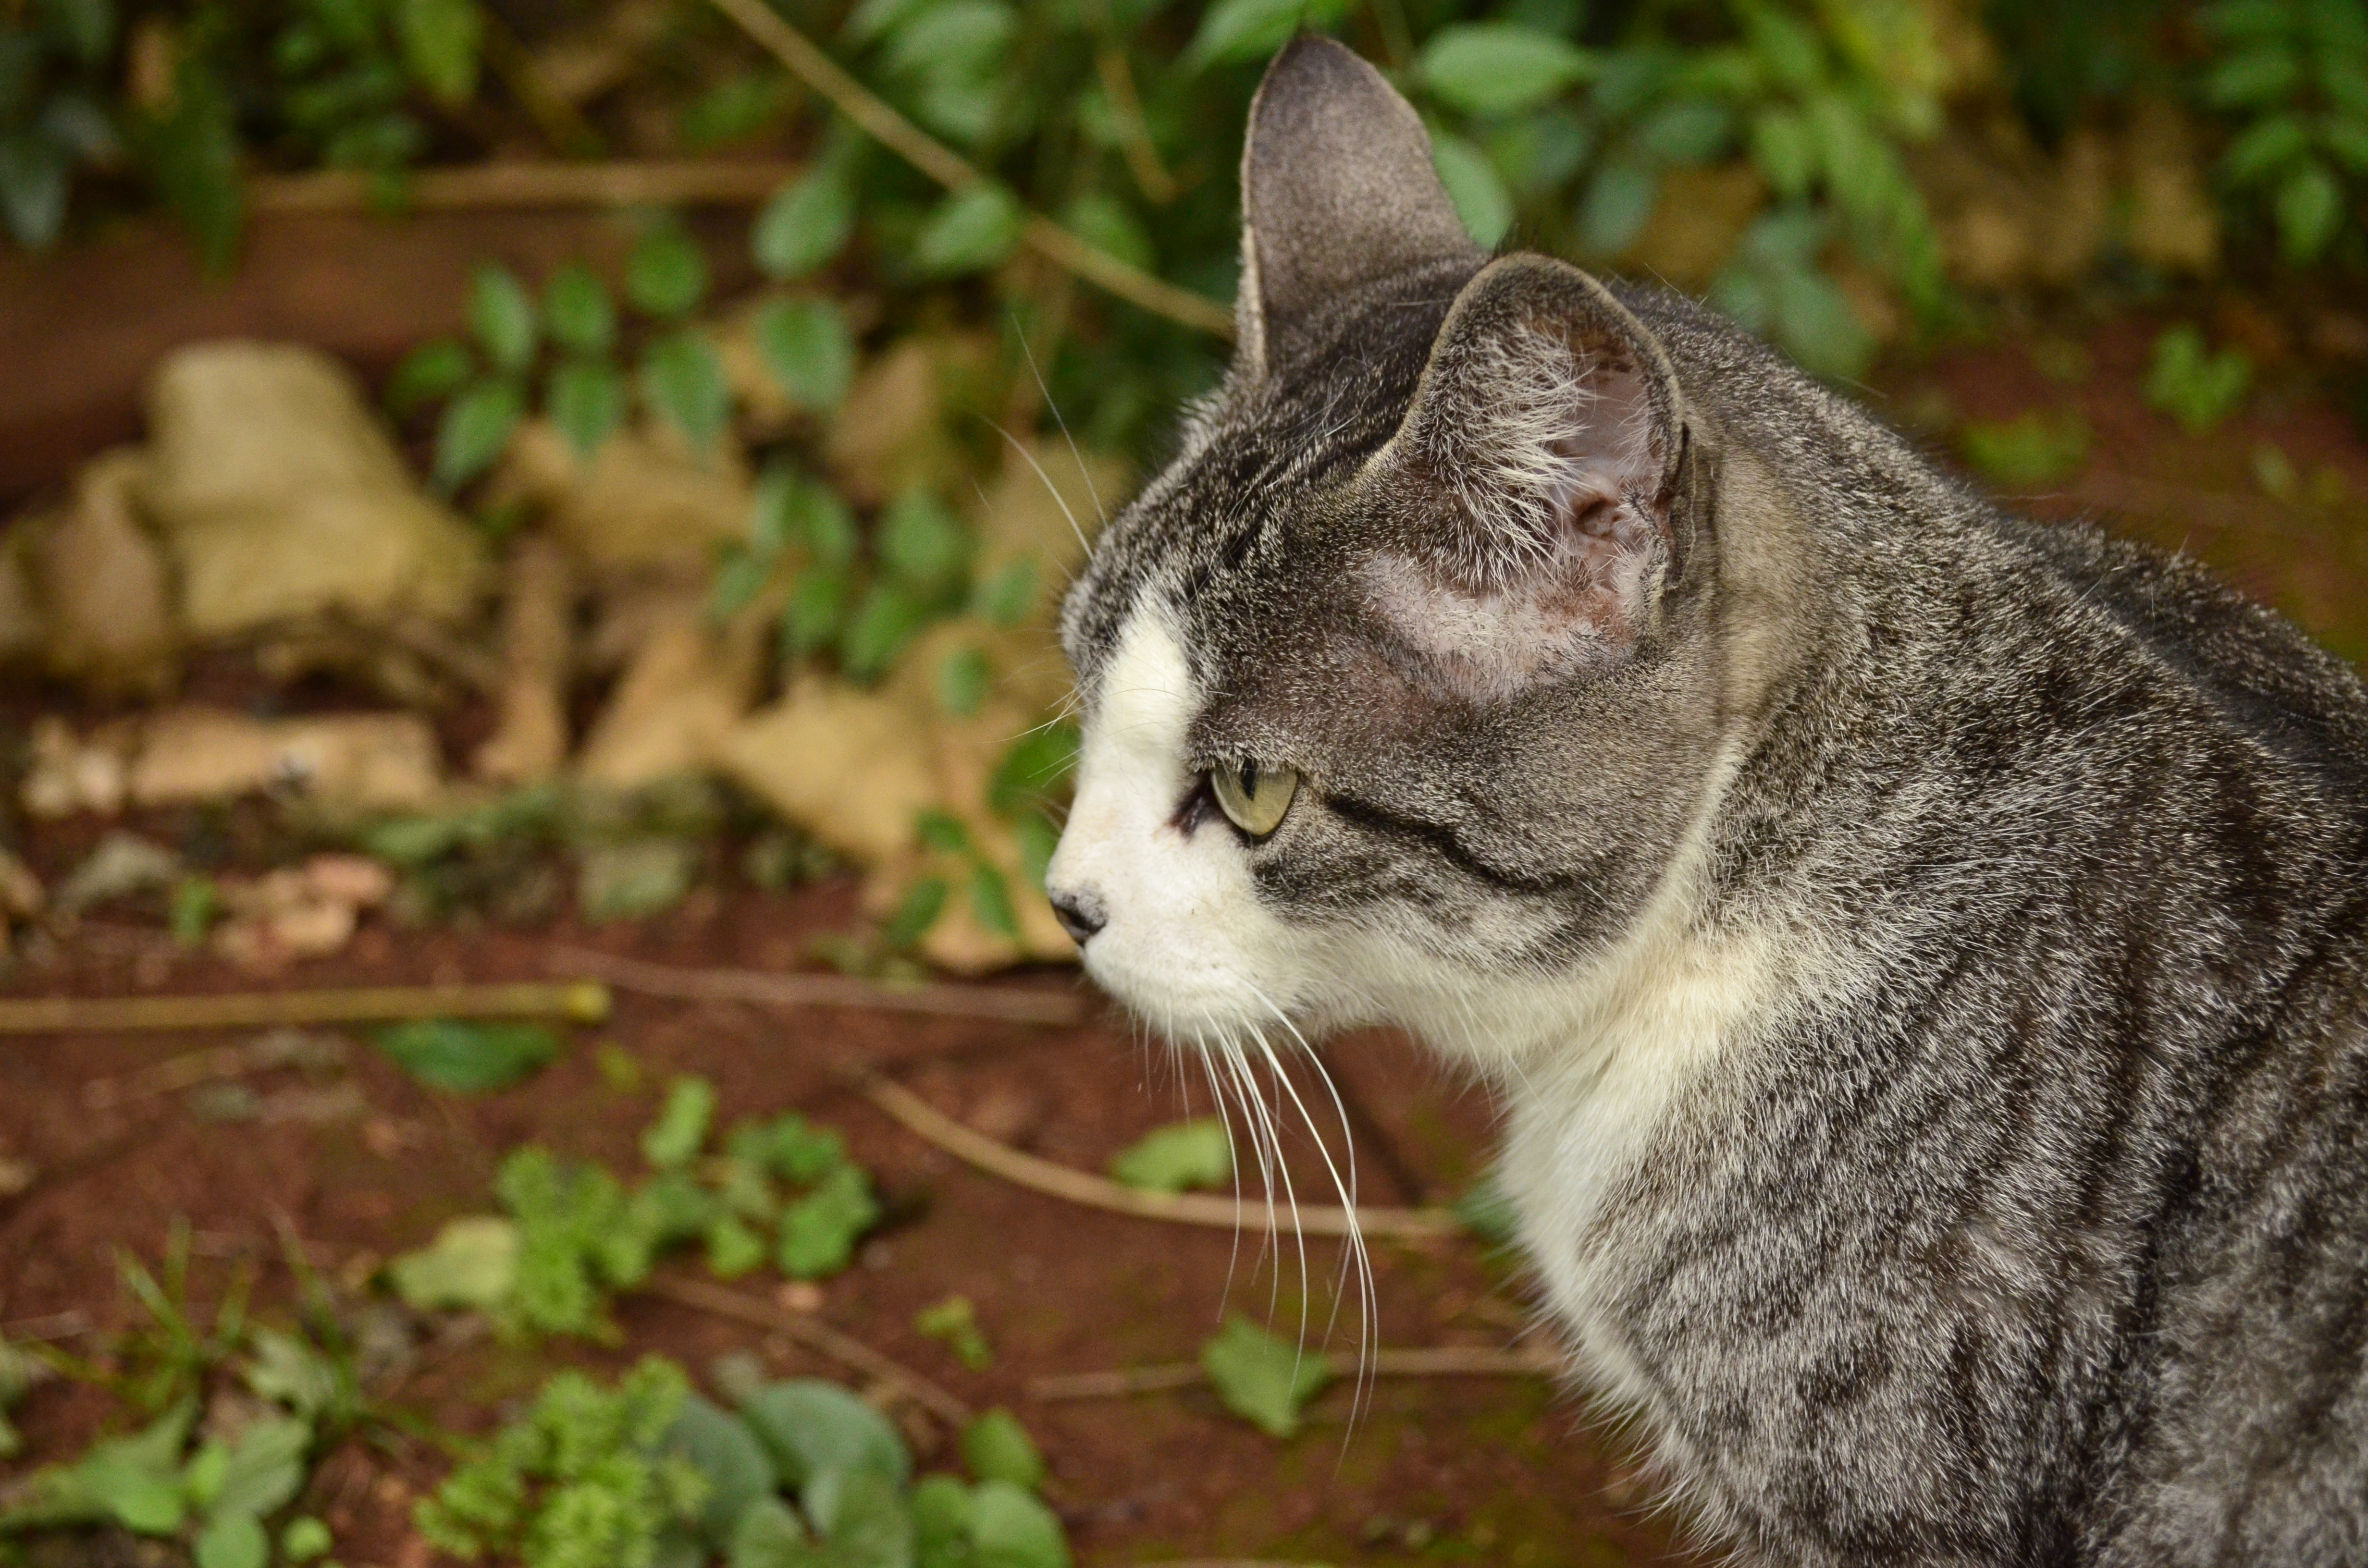
cat, mammal, fauna, whiskers, vertebrate, tabby cat, european shorthair, wild cat, small to medium sized cats, cat like mammal, domestic short haired cat